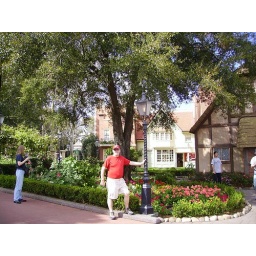
Leaning on a lamp post on the corner of the street in case ........